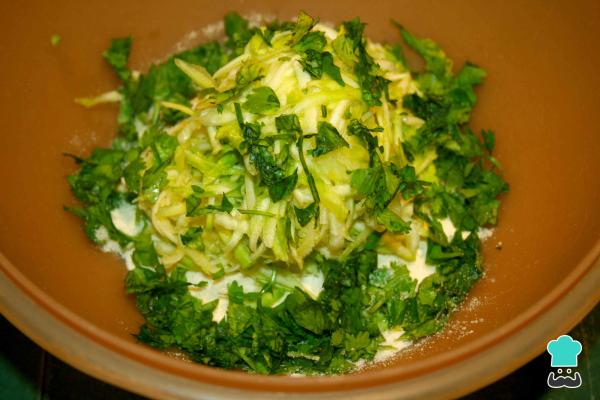
Deposita en un bol todos los ingredientes, para amasar las arepas de vegetales.